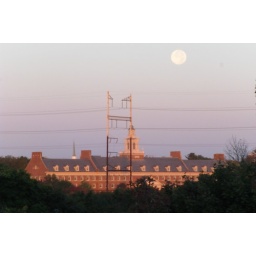
The moon over the pretty building across the river